List of guards units of Ukraine

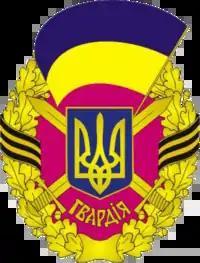
Insignia of Ukrainian Guards units

The Armed Forces of Ukraine had a large number of Guards units. On 22 August 2016, with the removal of Soviet distinctions from the Armed Forces of Ukraine, the Guards titles were removed from the names of the units. The page lists all former Ukrainian guards units.